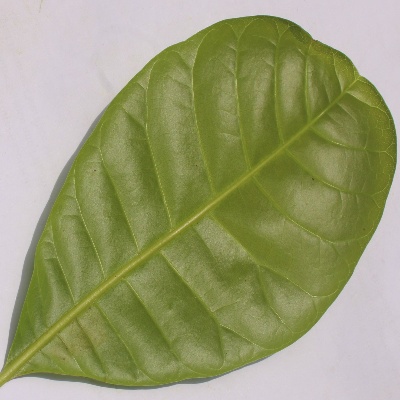
Crop: Cashew
Condition: healthy